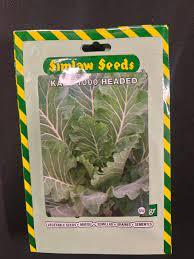
Ni mandhari ya wazi yenye mabonde madogomadogo, ikiwa haina miti mikubwa, bali imesheheni miti midogo na nyasi nyingi zinazotanda kwenye ardhi. Mazingira haya ya asili yanatoa taswira ya utulivu, huku upepo mwanana ukivuma kwa uhuru kutokana na uwazi wa eneo hilo.